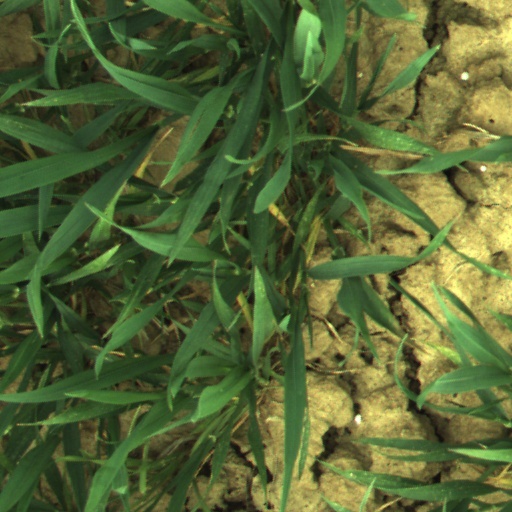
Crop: wheat